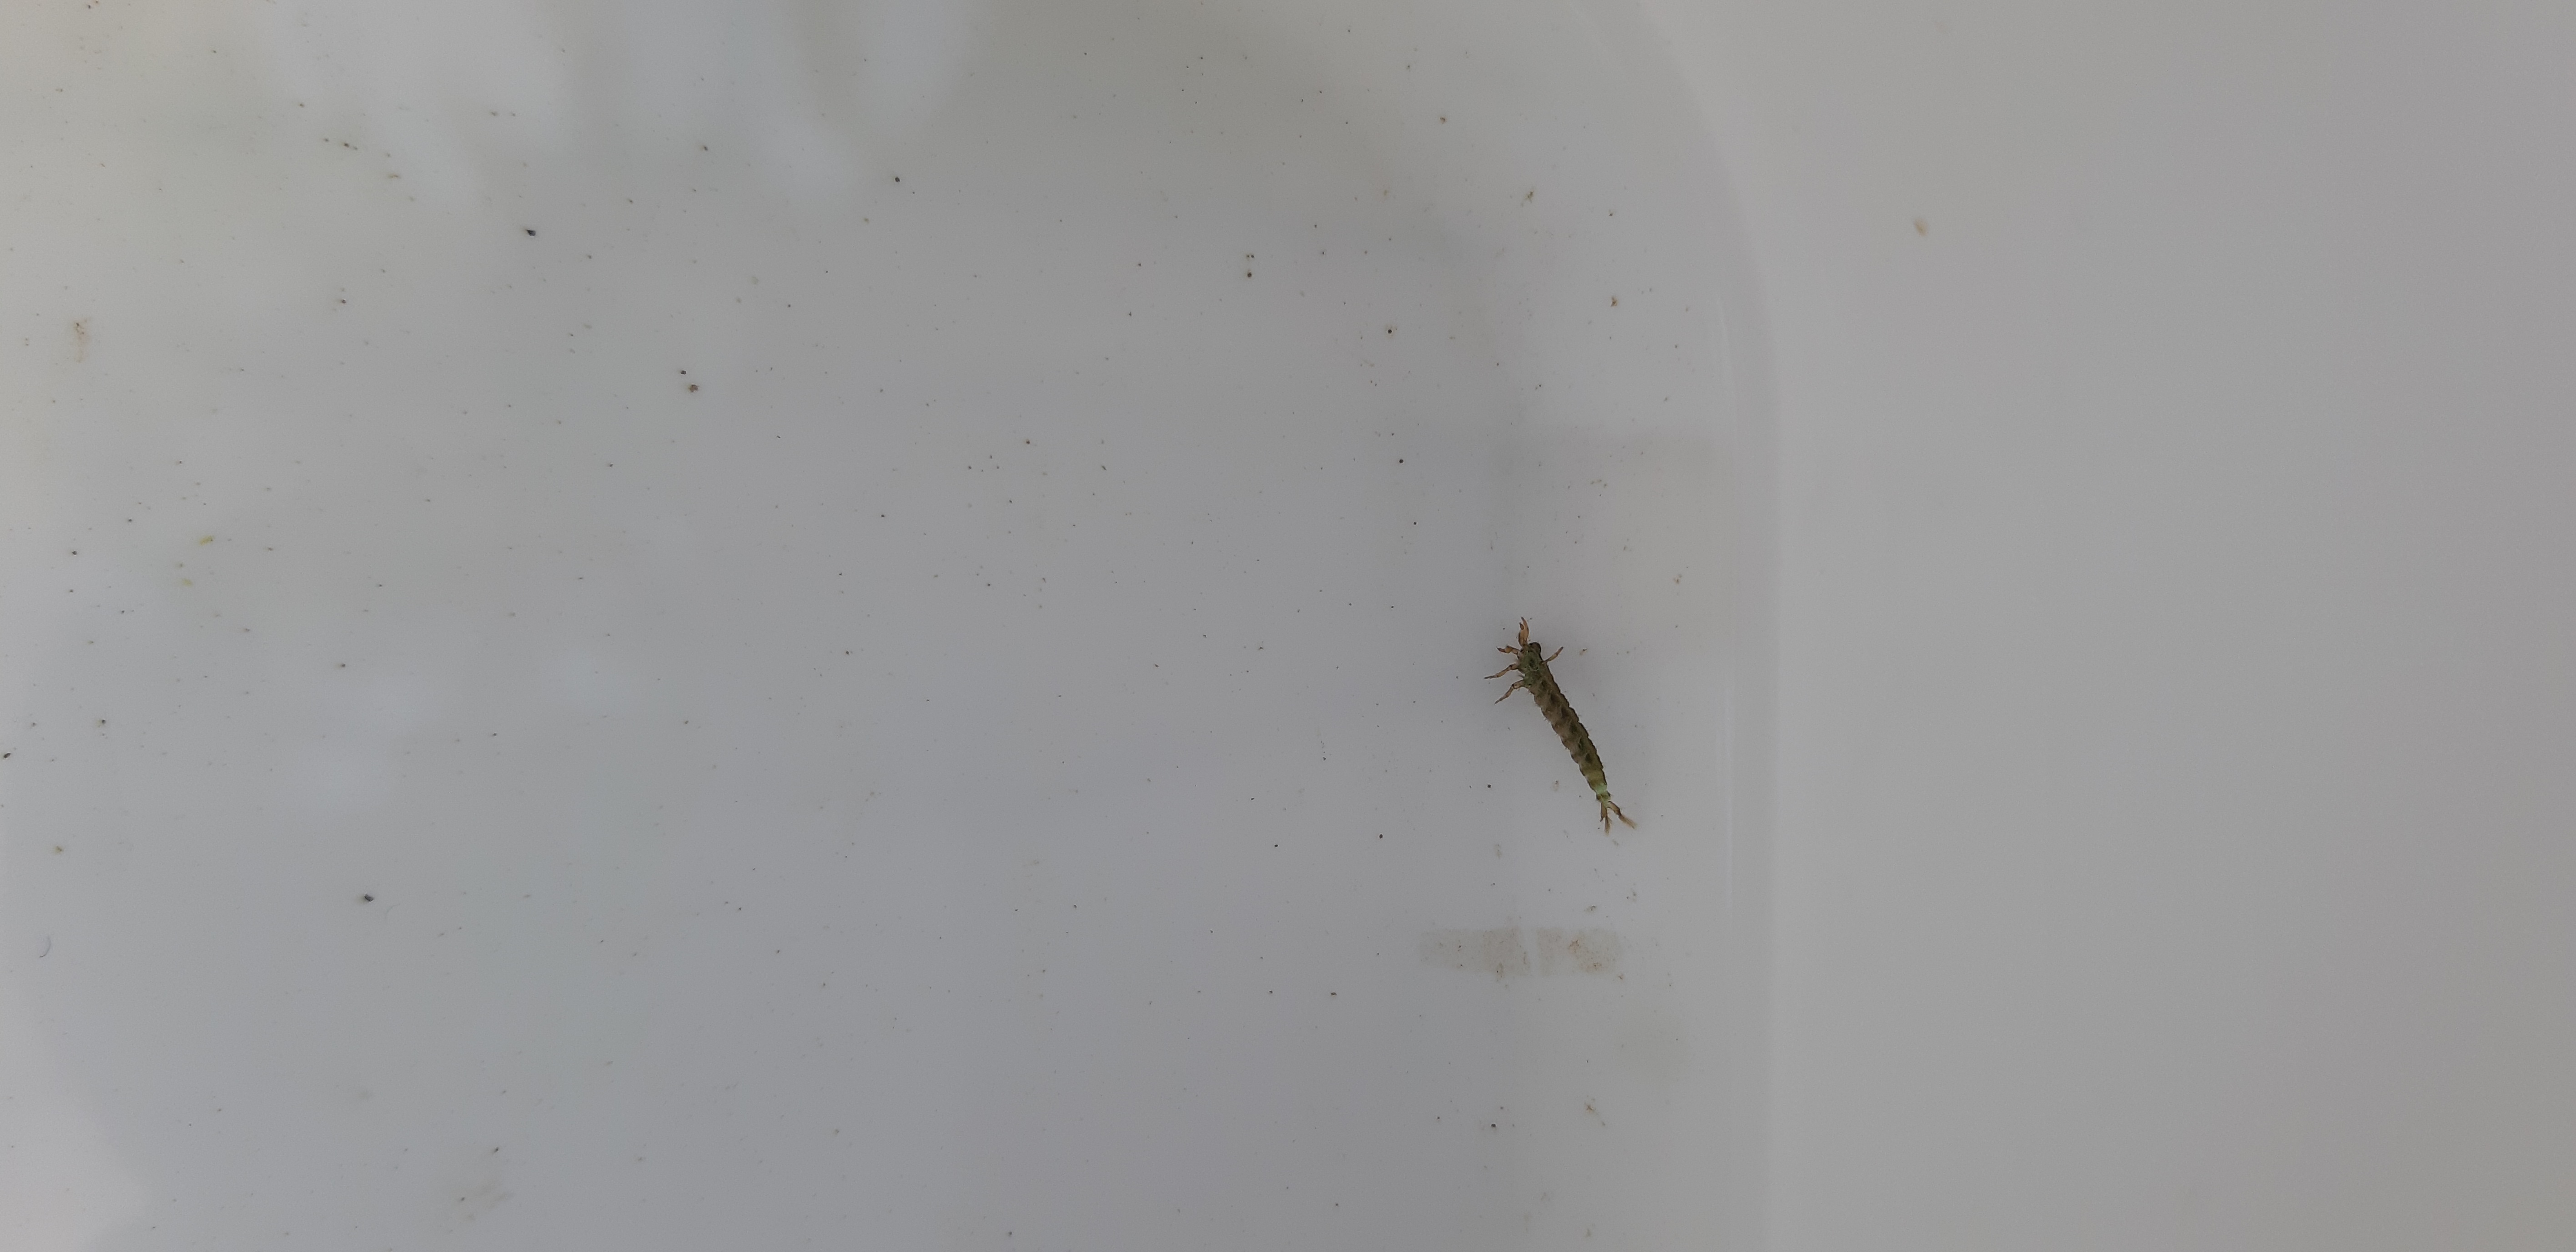
Macroinvertebrate group: caddisflies